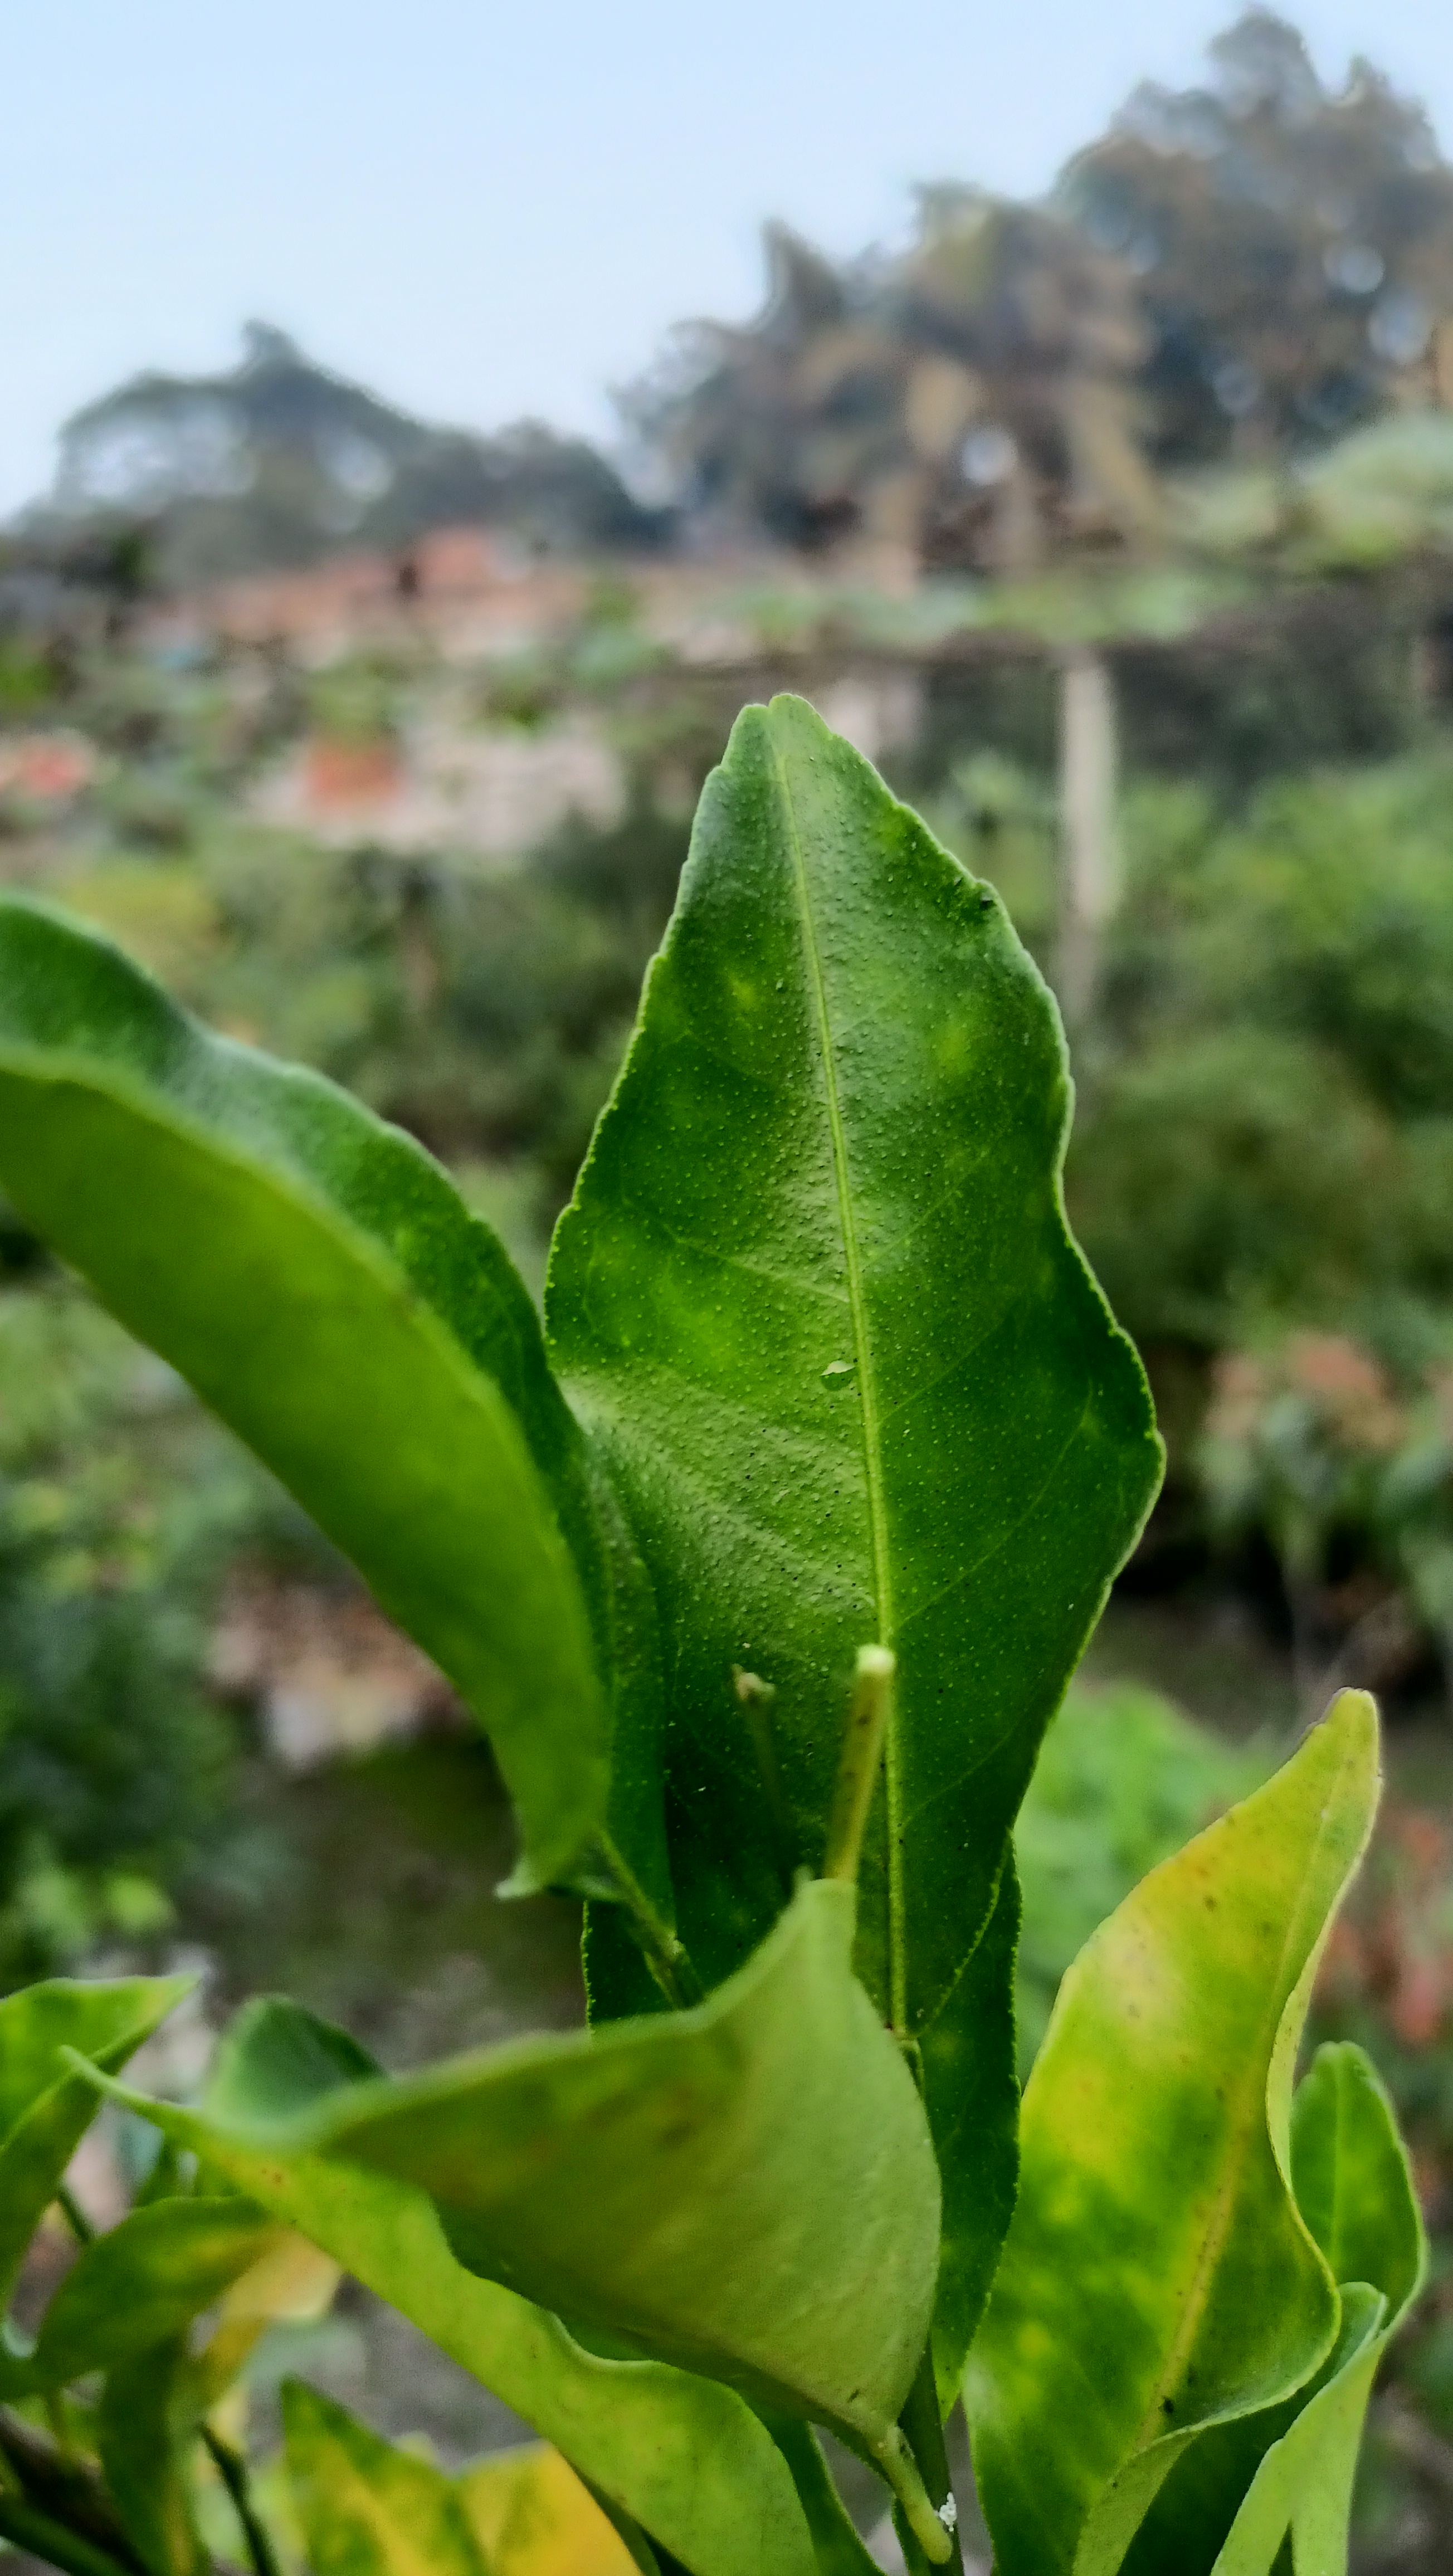
Mandarin leaf variety: Darjeling